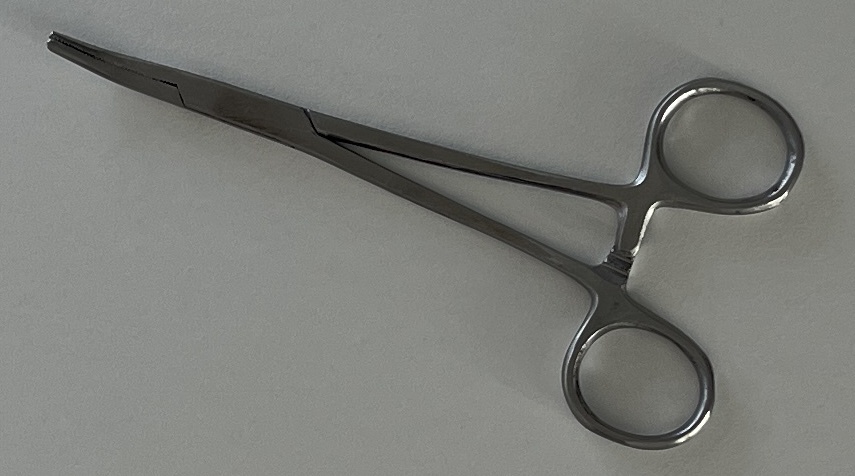
Hinged instrument state: closed